Grandson, Switzerland

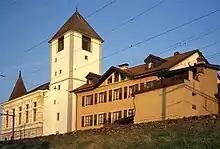
City hall building of Grandson

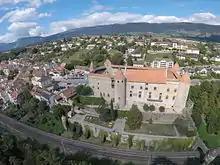
Grandson, aerial photo

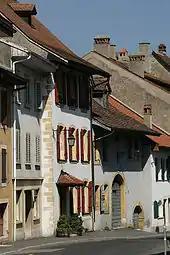
Along rue Haute in the old town

Grandson has a population of . , 15.7% of the population are resident foreign nationals. Over the last 10 years (1999–2009 ) the population has changed at a rate of 13.1%. It has changed at a rate of 13.5% due to migration and at a rate of −0.3% due to births and deaths.